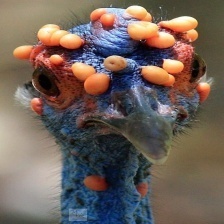
Species: OCELLATED TURKEY
Scientific name: MELEAGRIS OCELLATA